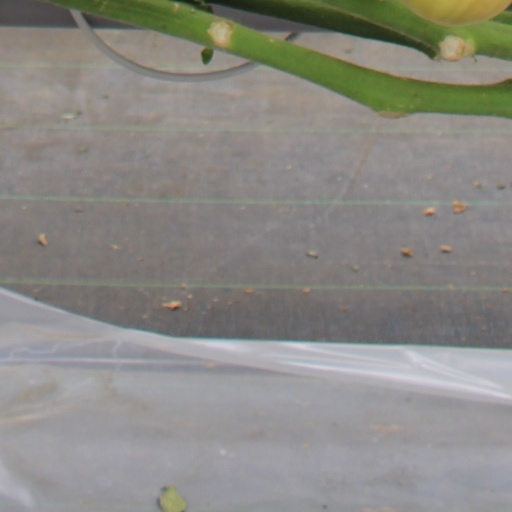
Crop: tomato